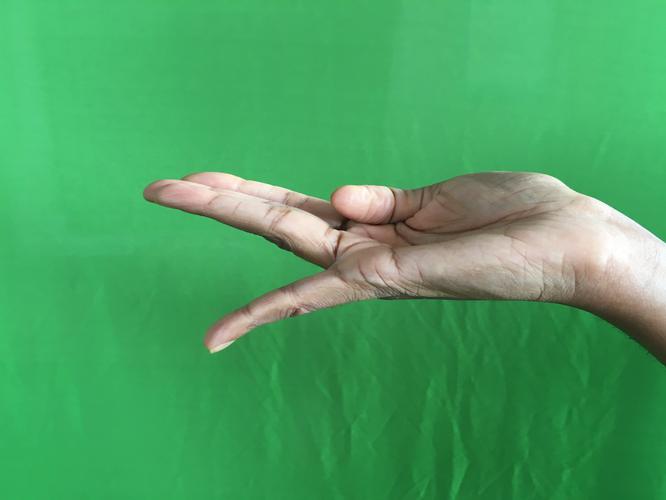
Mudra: Chaturam
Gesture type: single_hand